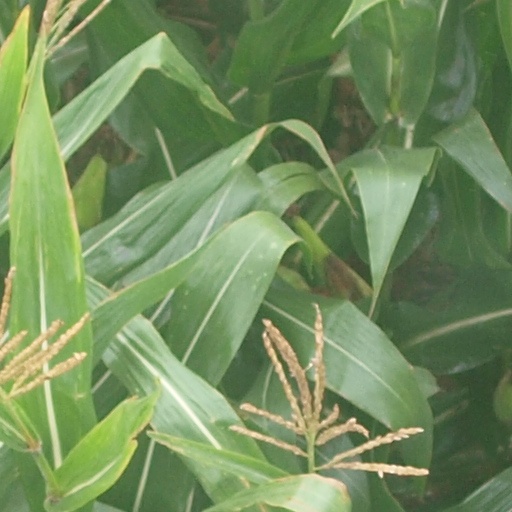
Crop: maize; corn